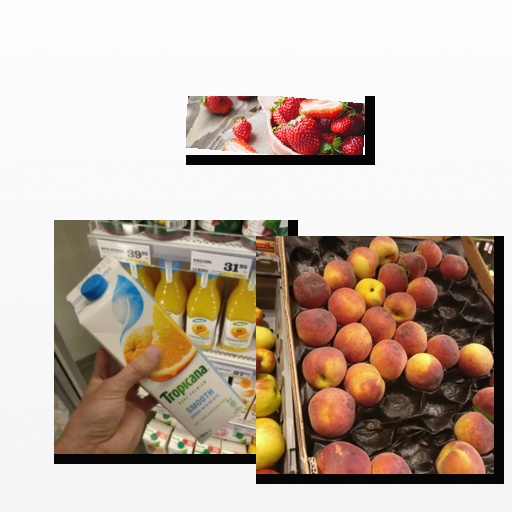
Food items: strawberry, peach, mixed_juice